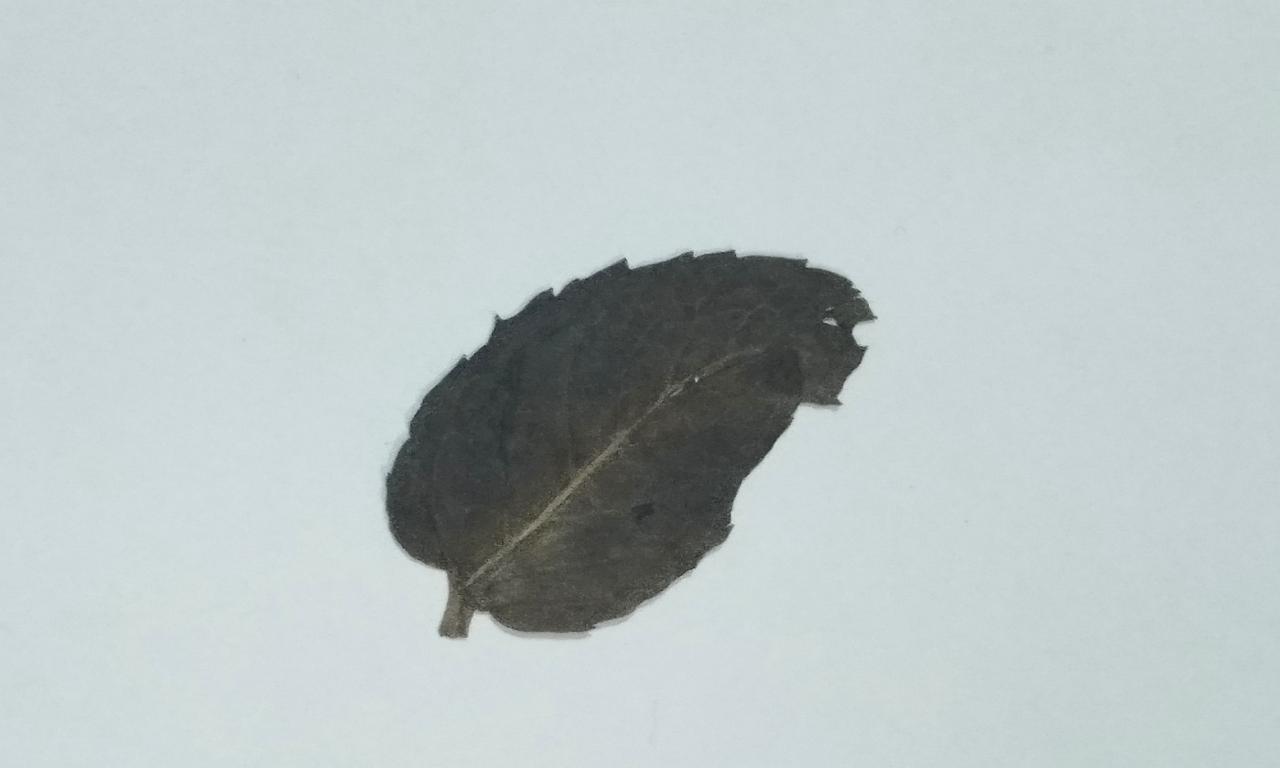
Label: Dried